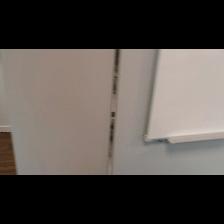
Label: NonHuman